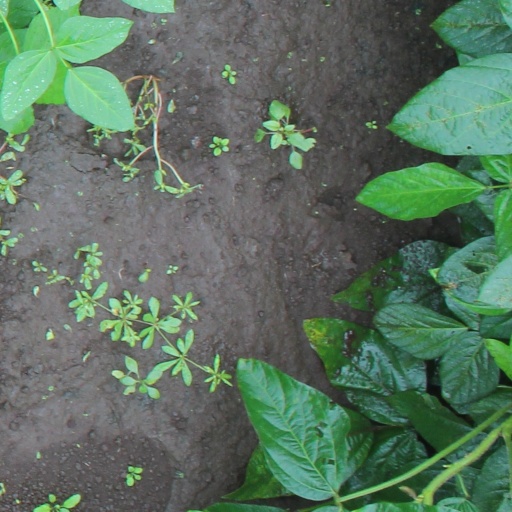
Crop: soybean